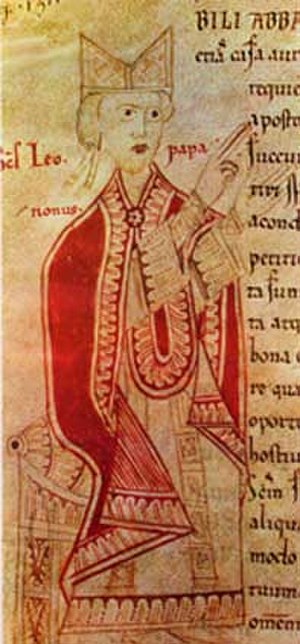
Slaget ved Civitate / Forhistorien / Koalitionen mod normannerne
Pave Leo 9.
Slaget ved Civitate blev udkæmpet 18. juni 1053 i Syditalien mellem normannerne under ledelse af greven af Apulien, Humfred af Hauteville, og en koalition ledet af pave Leo 9. Den pavelige hær talte foruden lokale lombardiske styrker også tropper hvervet i Tyskland, og den blev ledet af Rudolf af Benevento. Normannernes sejr betød, at pavedømmet nogle måneder senere anerkendte deres ret til de erobrede områder i Syditalien.